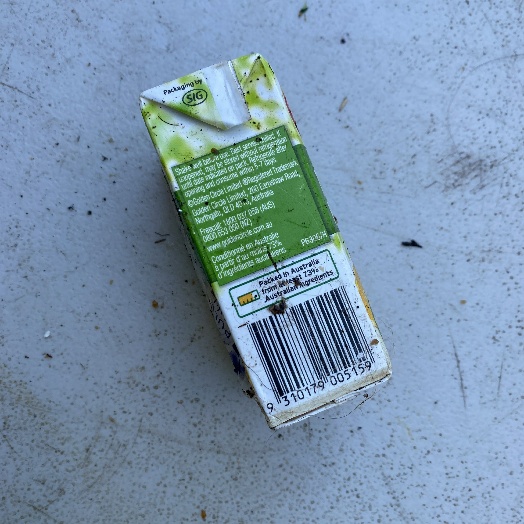
Label: Cardboard